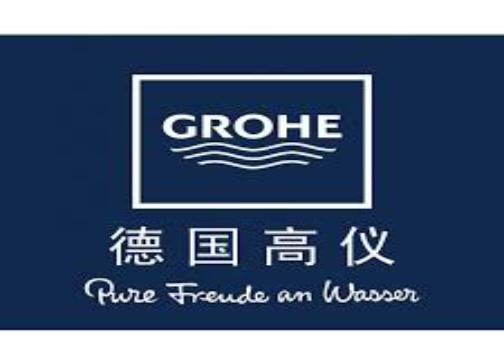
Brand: grohe
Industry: Necessities